Street Fighter III: 2nd Impact

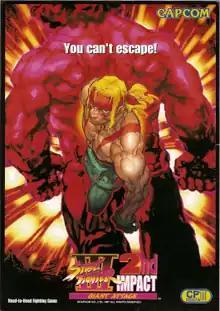

is a 1997 fighting game developed and published by Capcom for arcades. It is an update of "Street Fighter III: New Generation". Like its predecessor, it runs on the CP System III hardware. "2nd Impact" introduced new gameplay mechanics, new characters, and new special moves. The game also brings back bonus rounds, not seen in the series since "Super Street Fighter II". It is also the only CPS3 title to have a widescreen feature.